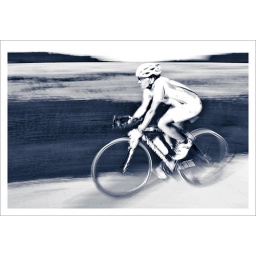
Roadbike in black and white